Jack Mizzi

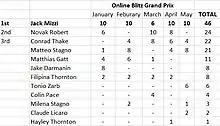
Final-Online-Blitz-Grand-Prix-Points

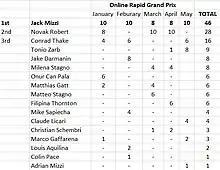
Final-Online-Rapid-Grand-Prix-Points

From January through May 2021, Mizzi played and won both the Blitz and Rapid Grand Prix, which consisted of a series of online tournaments organised by the Malta Chess Federation, as a substitute to on-the-board chess during the pandemic. The Malta Chess Federation praised Jack for his achievement.